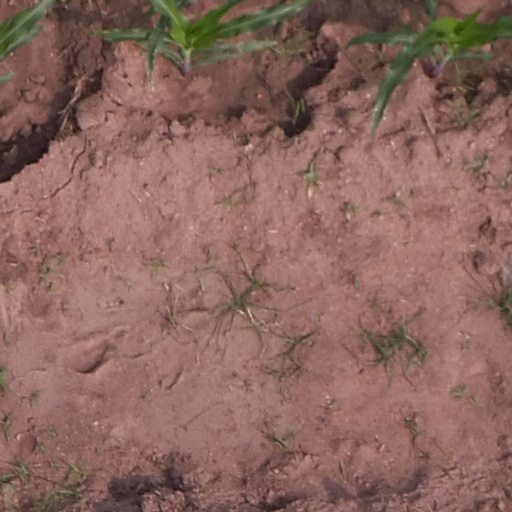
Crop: maize; corn